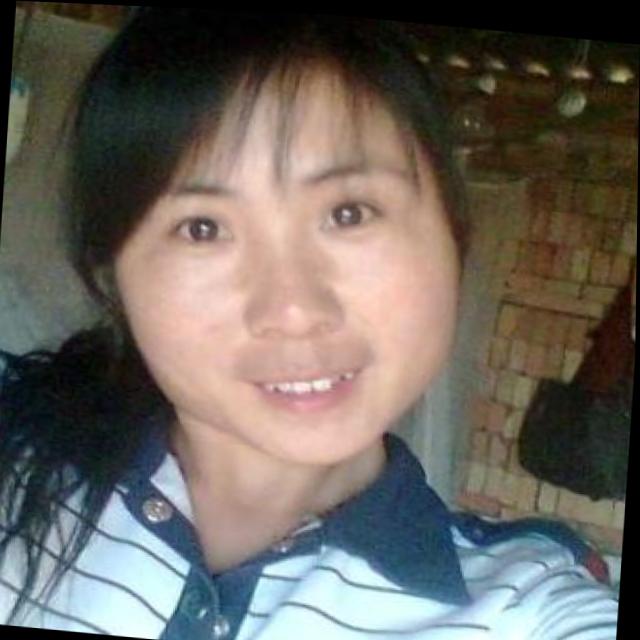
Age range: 21-44